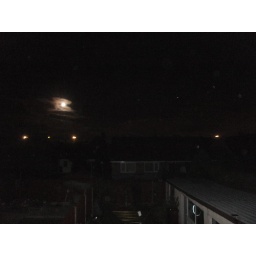
moon at night in bamber bridge preston view from window